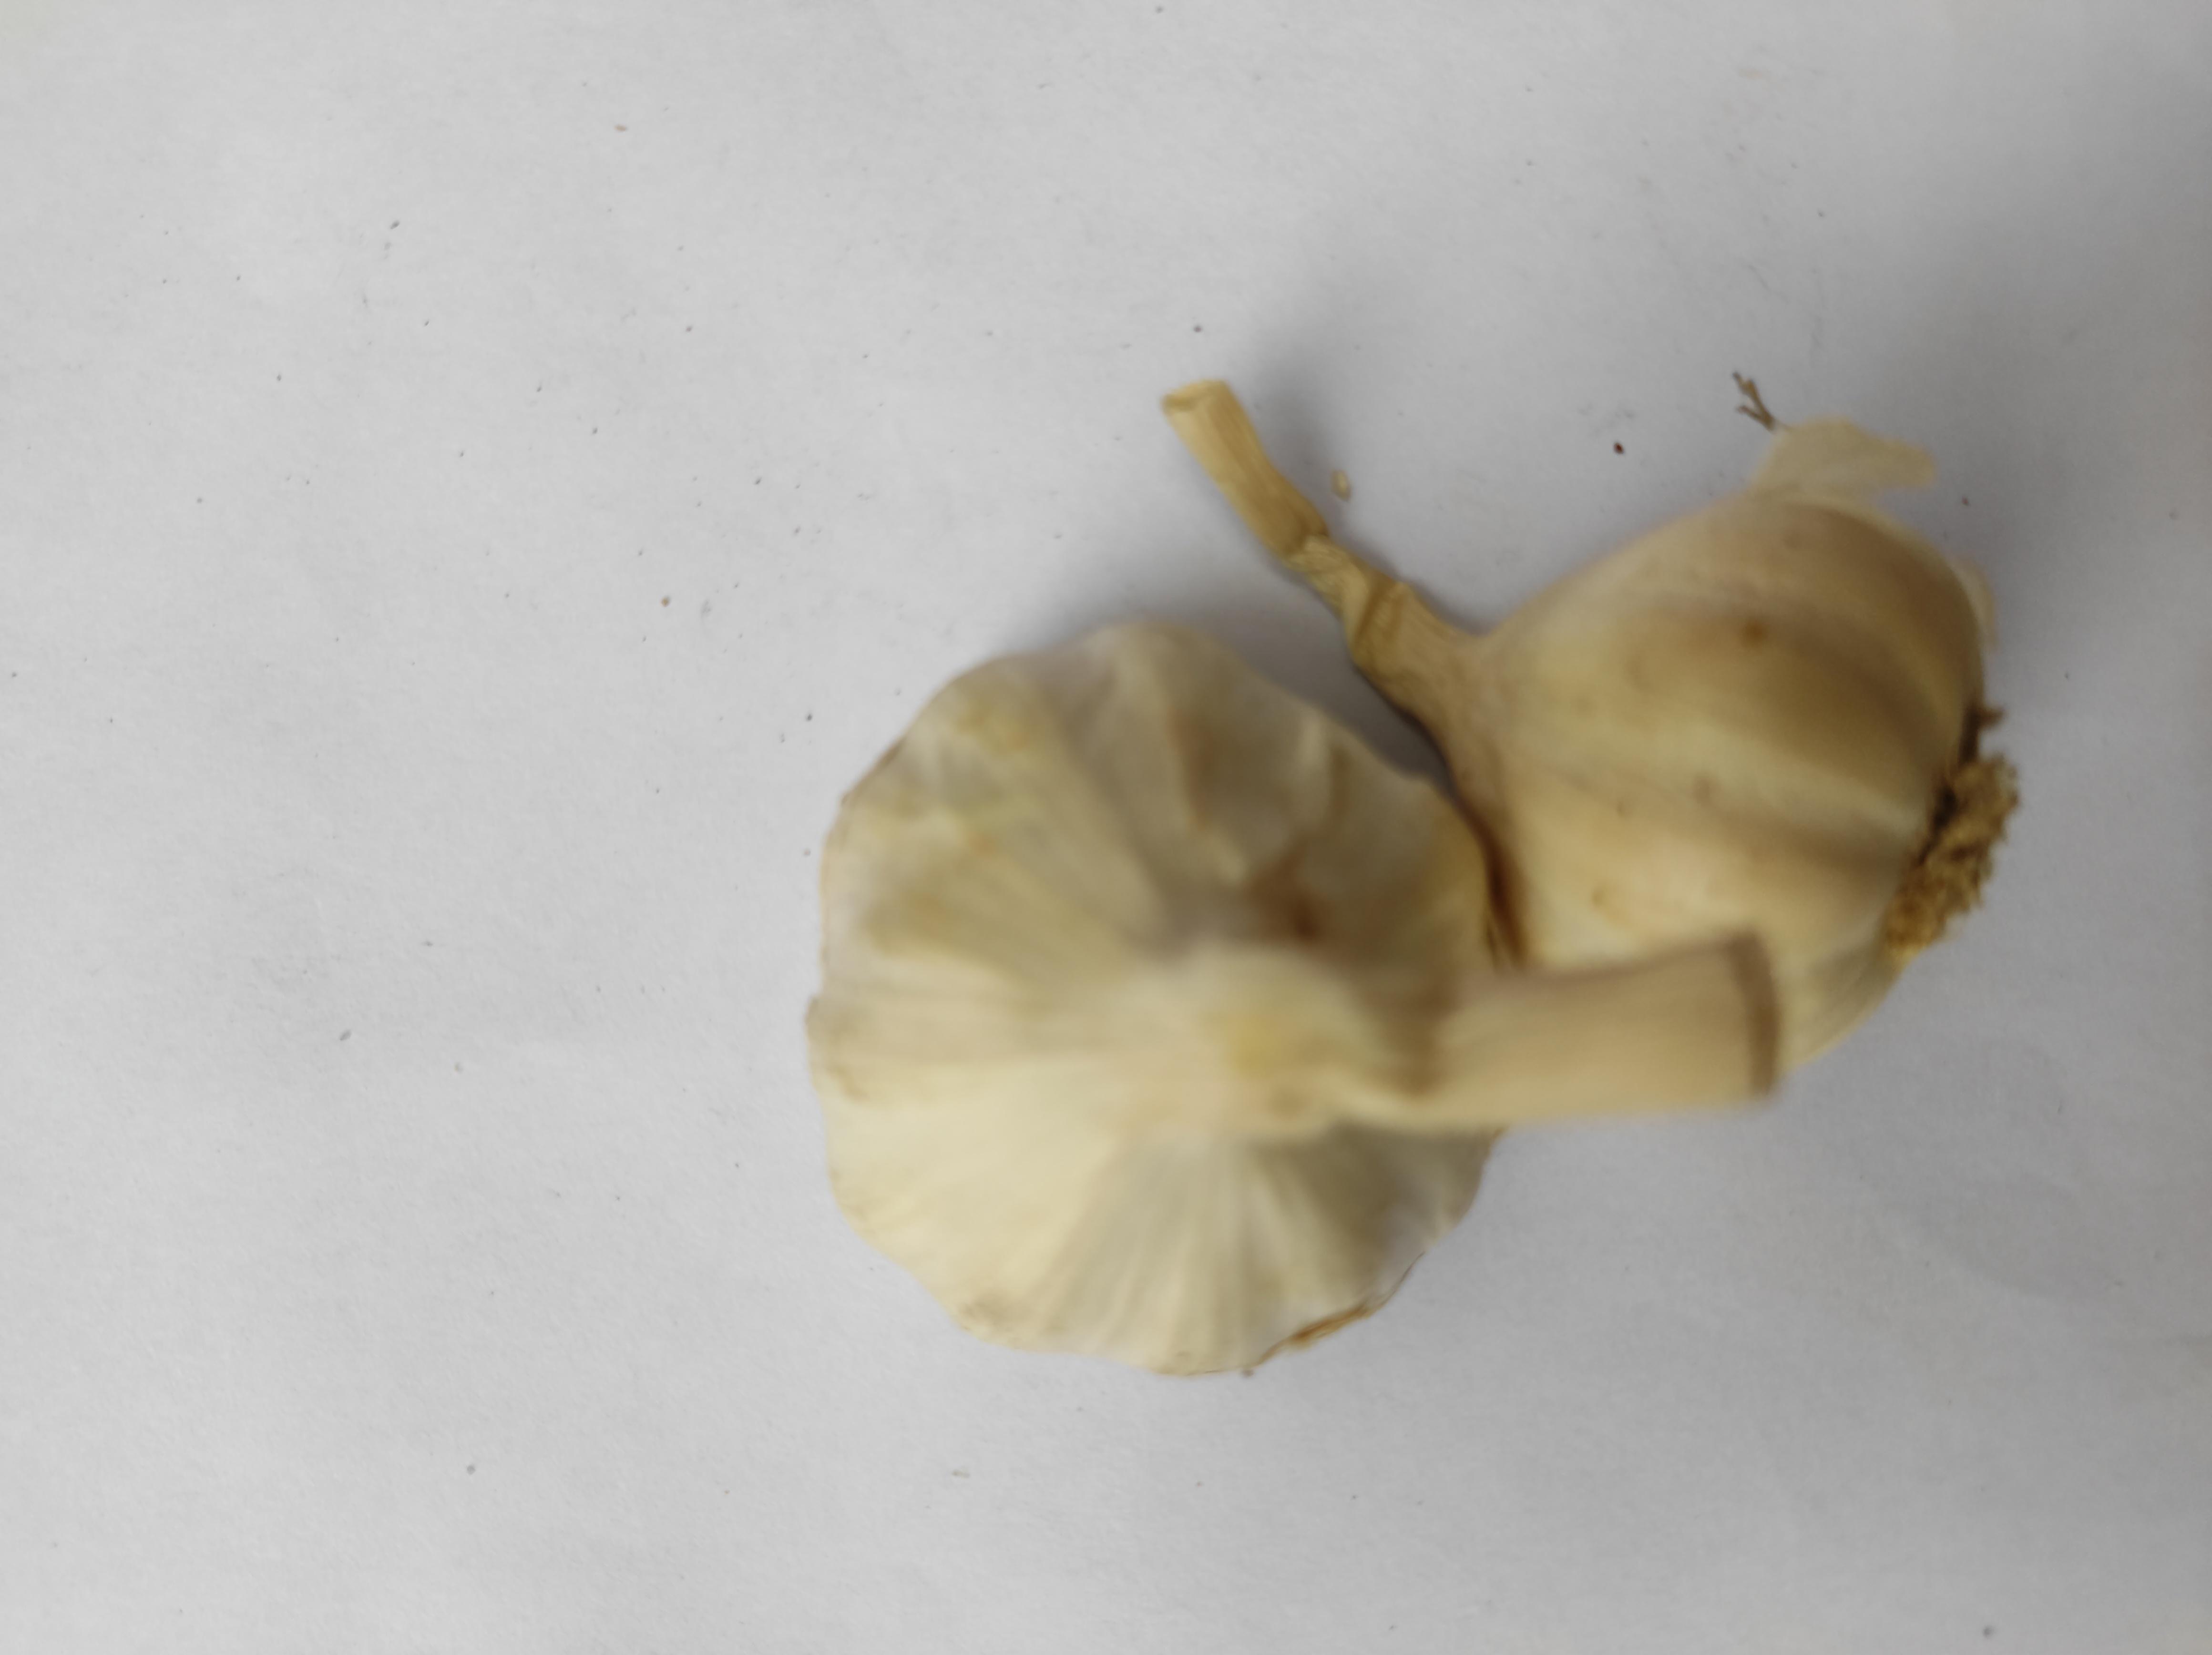
Label: Garlic